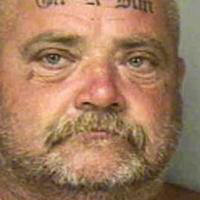
Age group: age 56-65